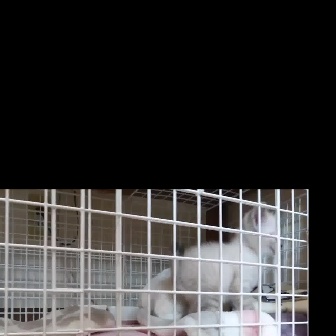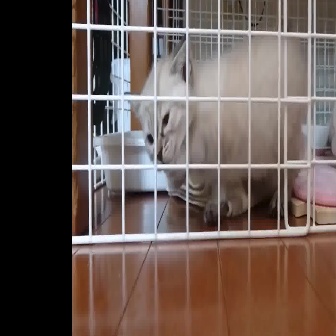
  Please identify the target specified by the bounding box [169,200,282,314] in the first image and locate it in the second image. Return the coordinates in [x_min,y_min,x_max,y_max] format.
Answer: [122,29,316,222]